Bat Galim cable car

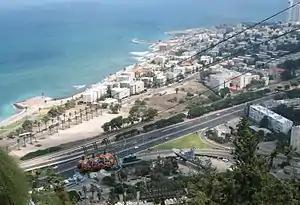
Cable cars running between Bat Galim and Mount Carmel

The Bat Galim cable car ("") is tourist cable car running up and down the mountain from the top of the Carmel, across from the Stella Maris Carmelite Monastery, to Bat Galim, with views of Haifa Bay and its surroundings. The cable car began operating in 1986. The route is 355 meters long.